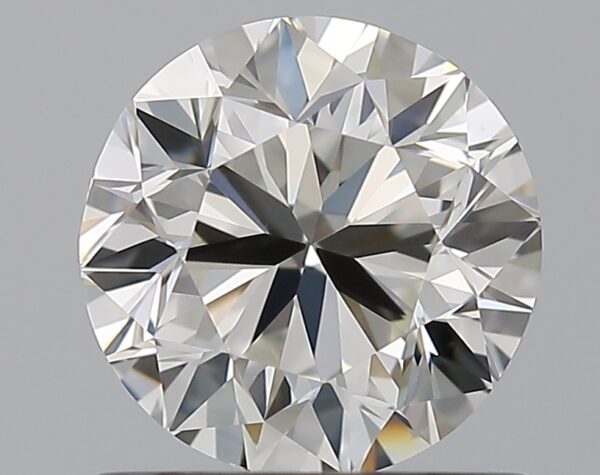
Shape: round
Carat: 1
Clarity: VVS2
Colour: I
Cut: VG
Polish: EX
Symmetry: GD
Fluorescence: F
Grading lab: GIA
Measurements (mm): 6.17 x 6.25 x 4